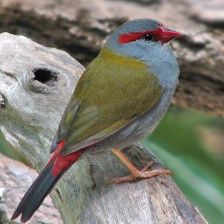
Species: RED BROWED FINCH
Scientific name: NEOCHMIA TEMPORALIS
ImageNet parent category: house_finch